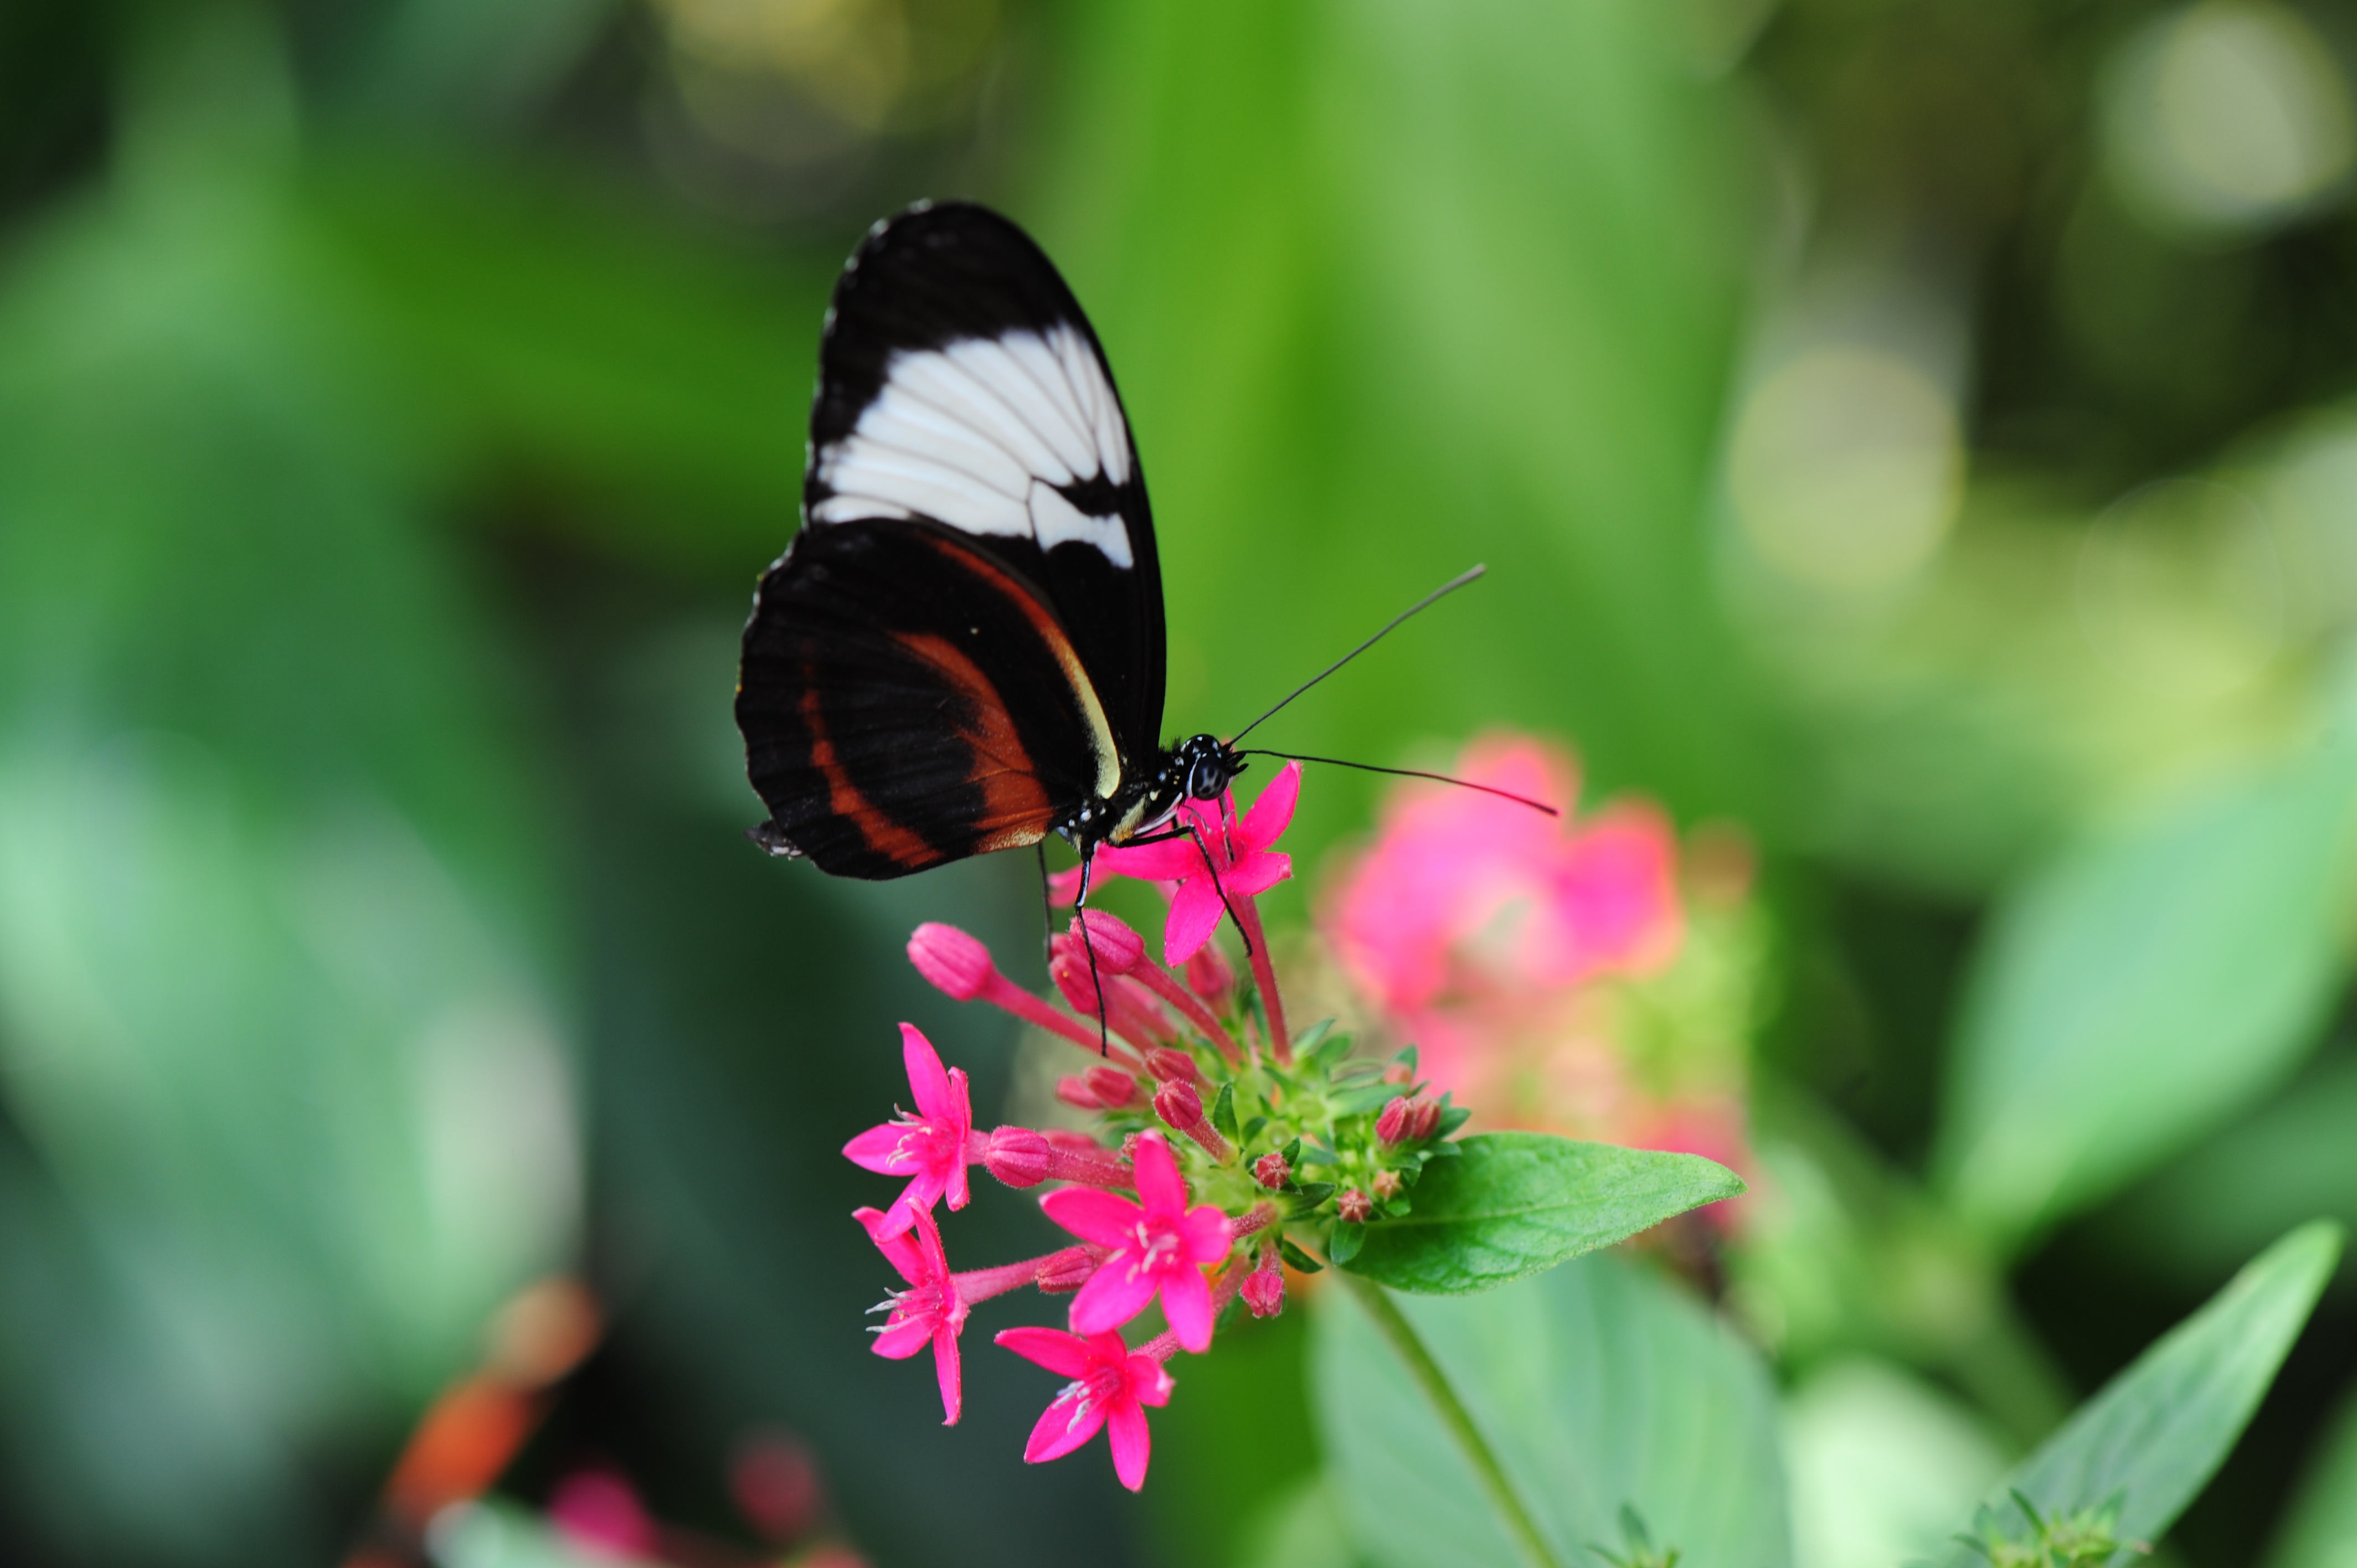
nature, photography, leaf, flower, petal, green, insect, botany, butterfly, flora, fauna, invertebrate, flowers, close up, monarch butterfly, nectar, macro photography, arthropod, pollinator, moths and butterflies, lycaenid